Quehanna Wild Area

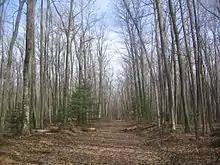
Old Hoover Road, a hiking trail in M.K. Goddard/Wykoff Run Natural Area, was originally the Driftwood Pike, then a state forest road.

As the timber was exhausted and the land burned, many companies abandoned their holdings. Conservationists such as Joseph Rothrock became concerned that the forests would not regrow without proper management. They called for a change in the philosophy of forest management and for the state to purchase land from the lumber companies. In 1895, Rothrock was appointed the first forestry commissioner in what became the Pennsylvania Department of Forests and Waters, the forerunner of today's Department of Conservation and Natural Resources (DCNR). In 1897, the Pennsylvania General Assembly passed legislation that authorized the purchase of "unseated lands for forest reservations", and the first of the Pennsylvania state forest lands were acquired the following year.